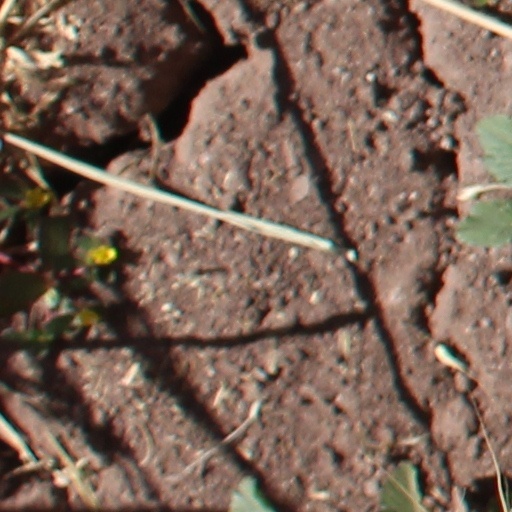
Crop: wheat